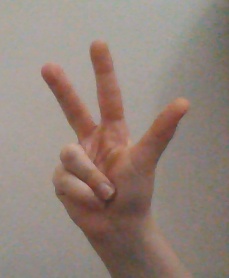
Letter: al